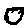
Label: 0